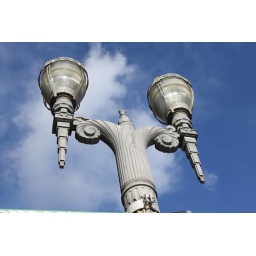
A street lamp in downtown Tacoma.